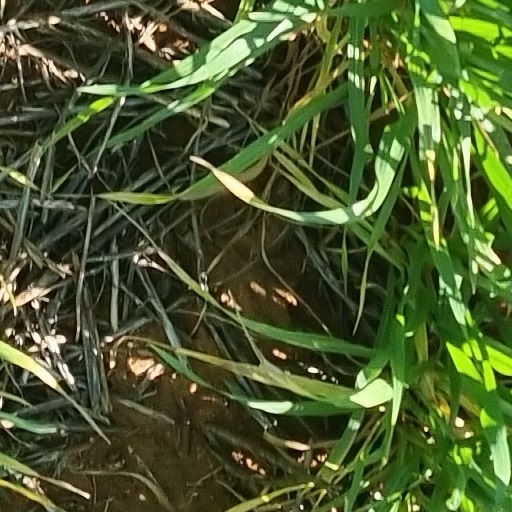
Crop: wheat